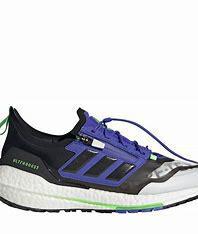
Brand: Adidas
Model: Ultraboost 21 Lauf